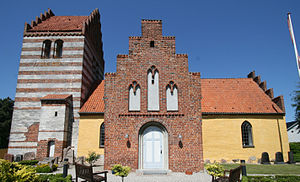
Ølsemagle Kirke / Kirkebygningen
Sydsiden.
Ølsemagle Kirke ligger på Ølsemagle Kirkevej i Ølsemagle.